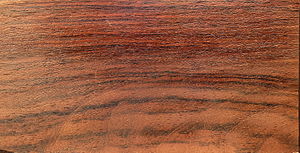
Palisander / Arter
Rio-Palisander
Palisander er handelsnavnet for forskellige arter af træer af slægten af Dalbergia i underfamilie af Ærteblomst-familien. Palisander er hårdt, rødligt træ med mørke årer som bruges blandt andet til møbler og musikinstrumenter.